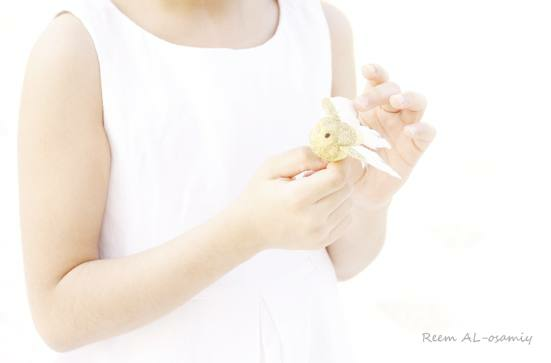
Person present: Yes